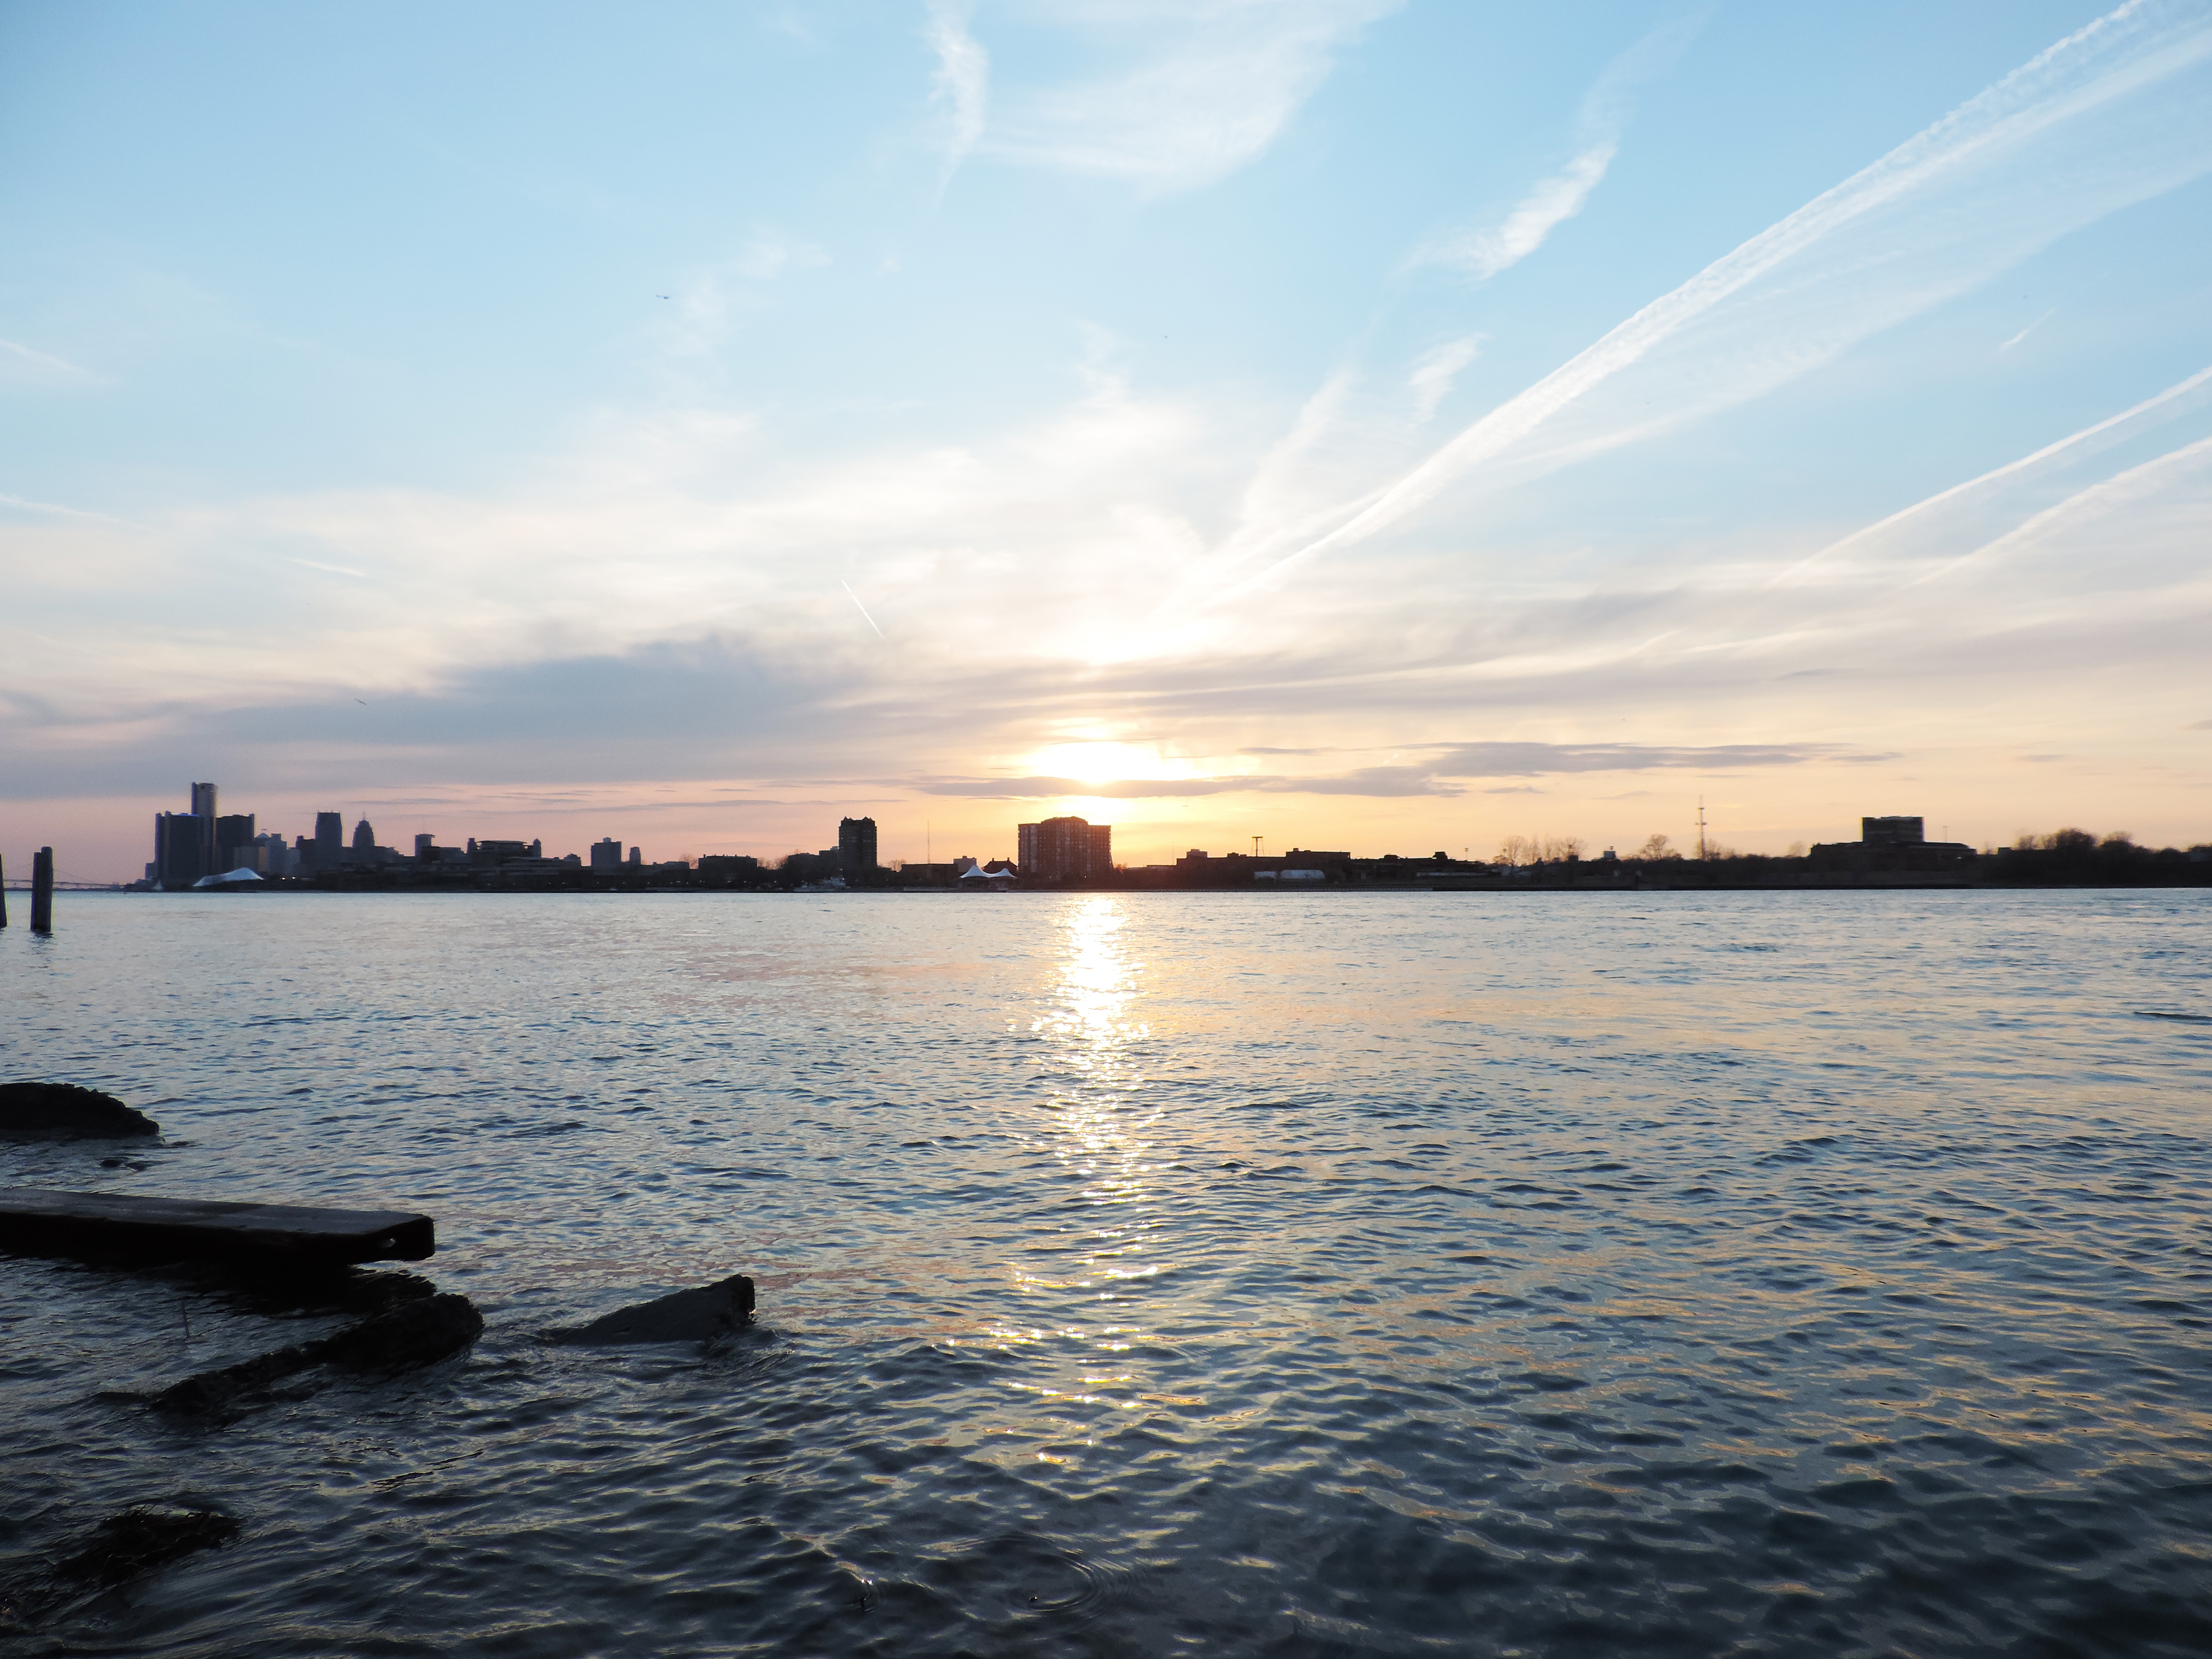
landscape, sea, coast, water, ocean, horizon, cloud, architecture, sky, sunrise, sunset, boat, skyline, sunlight, morning, shore, lake, town, view, building, dawn, city, skyscraper, urban, river, cityscape, panorama, downtown, travel, dusk, evening, reflection, vehicle, tower, usa, america, bay, landmark, exterior, business, body of water, canada, motor, center, day, scene, renaissance, united, ontario, detroit, michigan, states, riverfront, windsor, detroit skyline